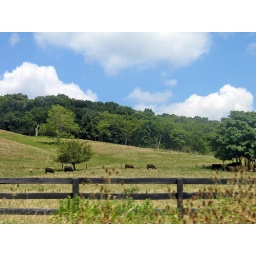
Took advantage of being in the passenger seat of the car and took some pictures of VA's beautiful scenery.